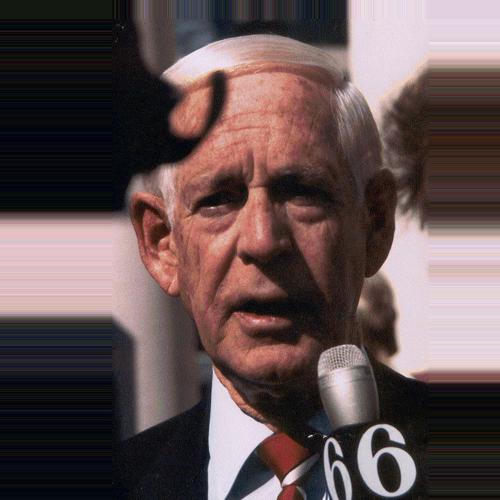
Age: 62